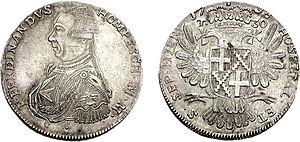
Jean-Antoine Riqueti de Mirabeau, frère cadet de Victor Riquetti de Mirabeau, oncle du tribun révolutionnaire Honoré-Gabriel Riqueti de Mirabeau, et de André Boniface Louis Riquetti de Mirabeau fut chevalier de l’ordre de Saint-Jean de Jérusalem, gouverneur de la Guadeloupe où il acquiert le titre de bailli.